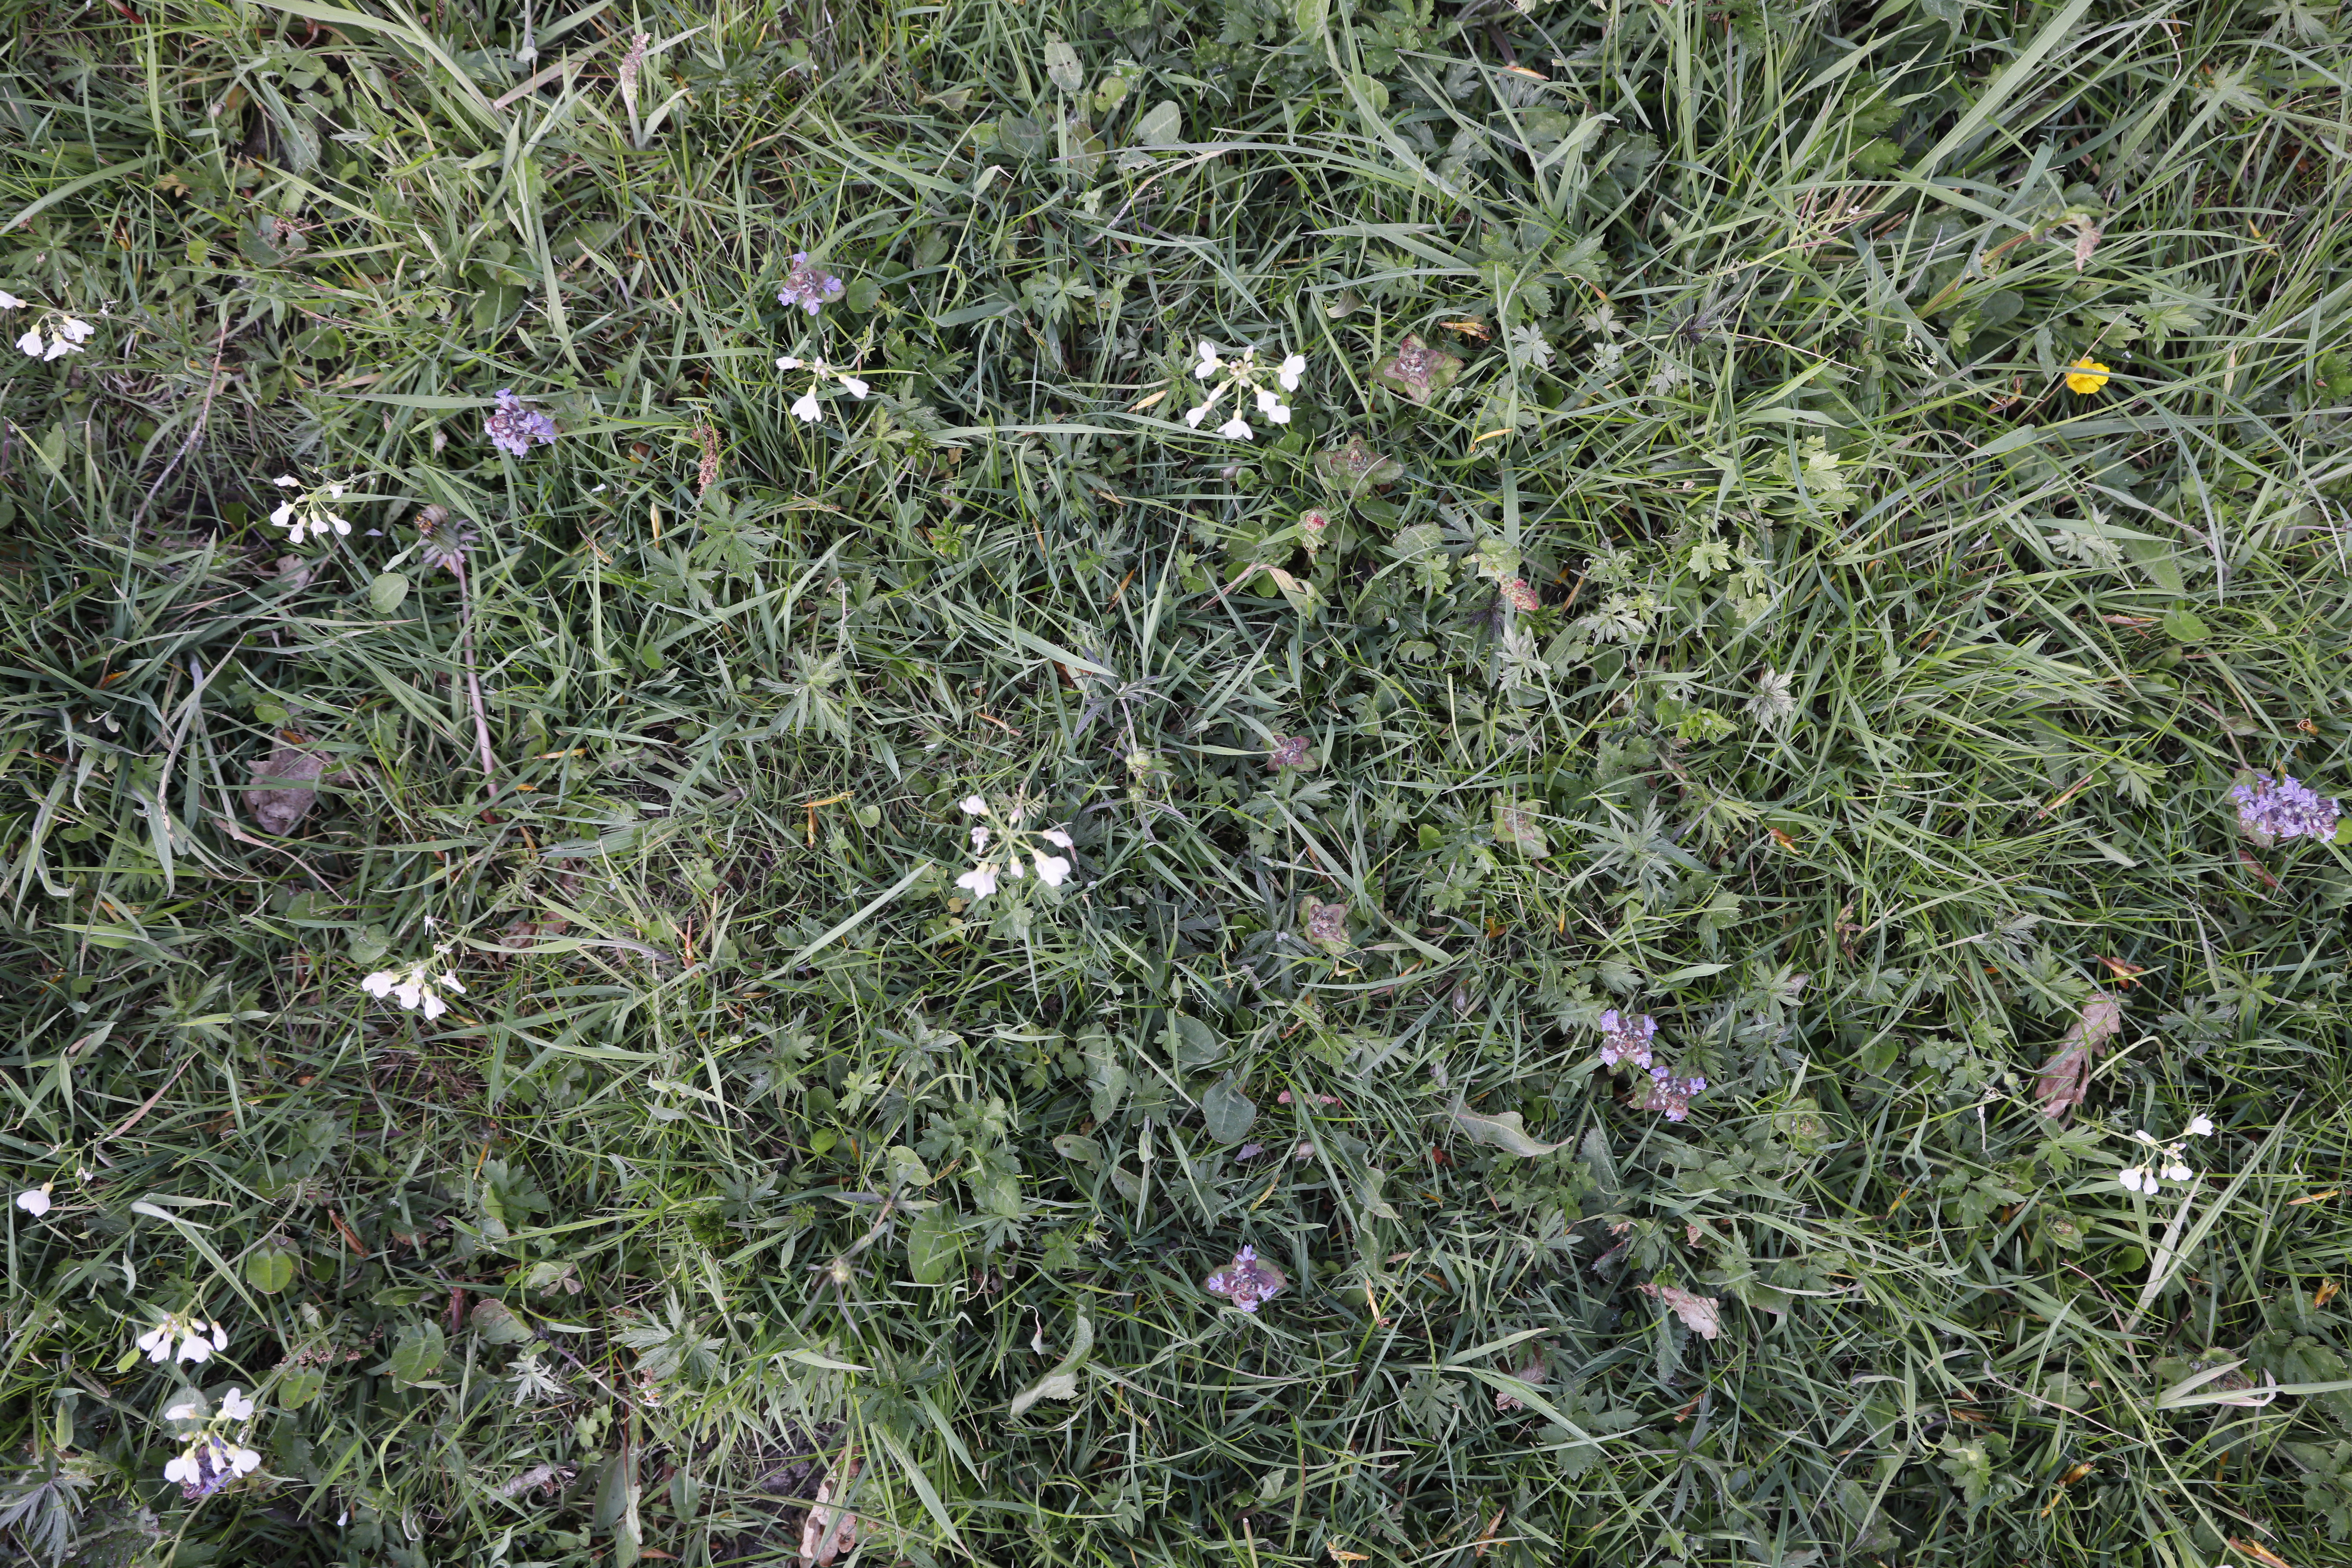
Plant species: Cardamine pratensis, Buttercup * (aggregate), Ajuga reptans